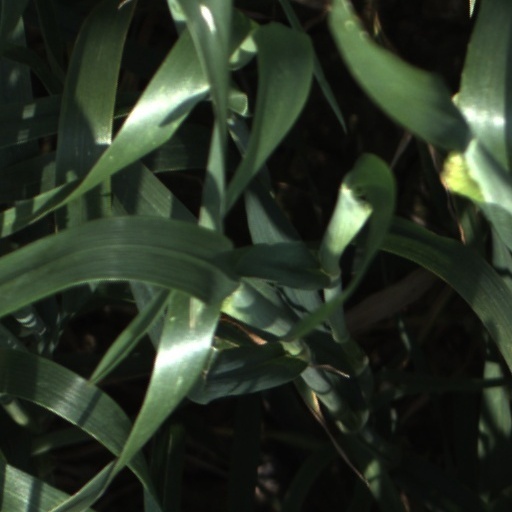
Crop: wheat